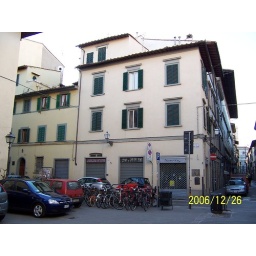
My 3rd floor apartment (building on left) in 1971 - across the street from the Academia (housing the David).